Pamitinan Protected Landscape

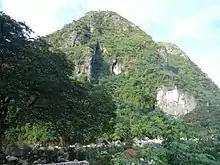
Mount Pamitinan as seen from the Marikina River

Mounts Pamitinan and Binacayan are two limestone mountains formed around 20-25 million years ago during the Miocene epoch. They create a dramatic backdrop to the "Wawa" Dam, so named for its resemblance to a portal or "entrance" in the local Dumagat language. The karst topography of the mountains is due to the continuous passage of water along their cracks and fractures over millions of years. Mount Pamitinan, the 22nd tallest mountain in Rizal, is a popular hiking destination for beginners from Metro Manila. It has designated hiking trails consisting of a muddy and slippery assault part and a rock climbing bouldering trail. It requires only two hours to reach its summit from the sitio of Wawa. Its twin mountain to the south, Mount Binacayan, has a more agricultural terrain consisting of less explored rock and bamboo trails.